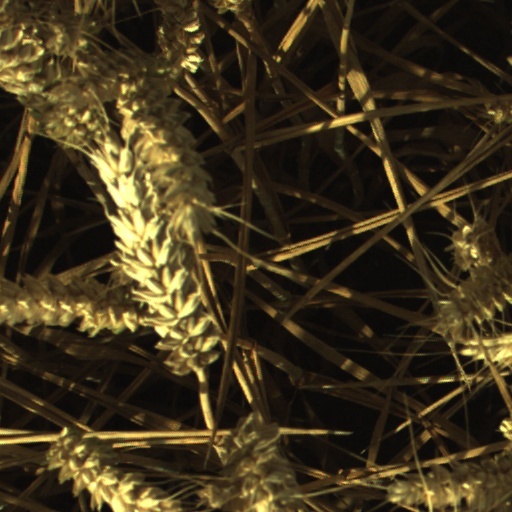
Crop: wheat